Book of Lamentations

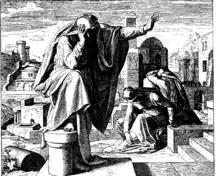
The lamentations of Jeremiah are depicted in this 1860 woodcut by Julius Schnorr von Karolsfeld.

The traditional ascription of authorship to Jeremiah derives from the impetus to ascribe all biblical books to inspired biblical authors. Jeremiah, a prophet who prophesied its demise at the time, was an obvious choice. In 2 Chronicles 35:25 Jeremiah is said to have composed a lament for the death of King Josiah, but there is no reference to Josiah in the book of Lamentations and no reason to connect it to Jeremiah. However, the modern consensus amongst scholars is that Jeremiah did not write Lamentations; like most ancient literary texts, the author or authors remain anonymous.